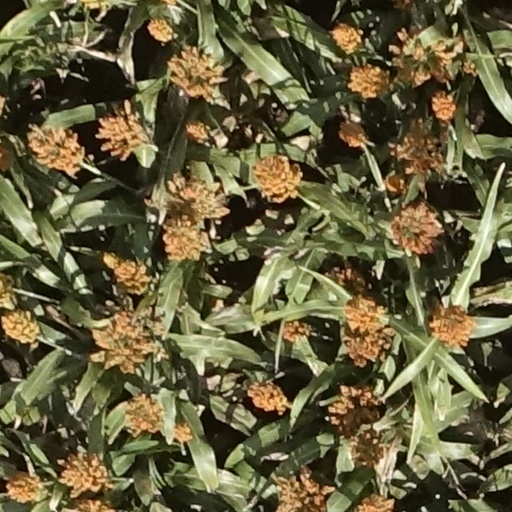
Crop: sorghum